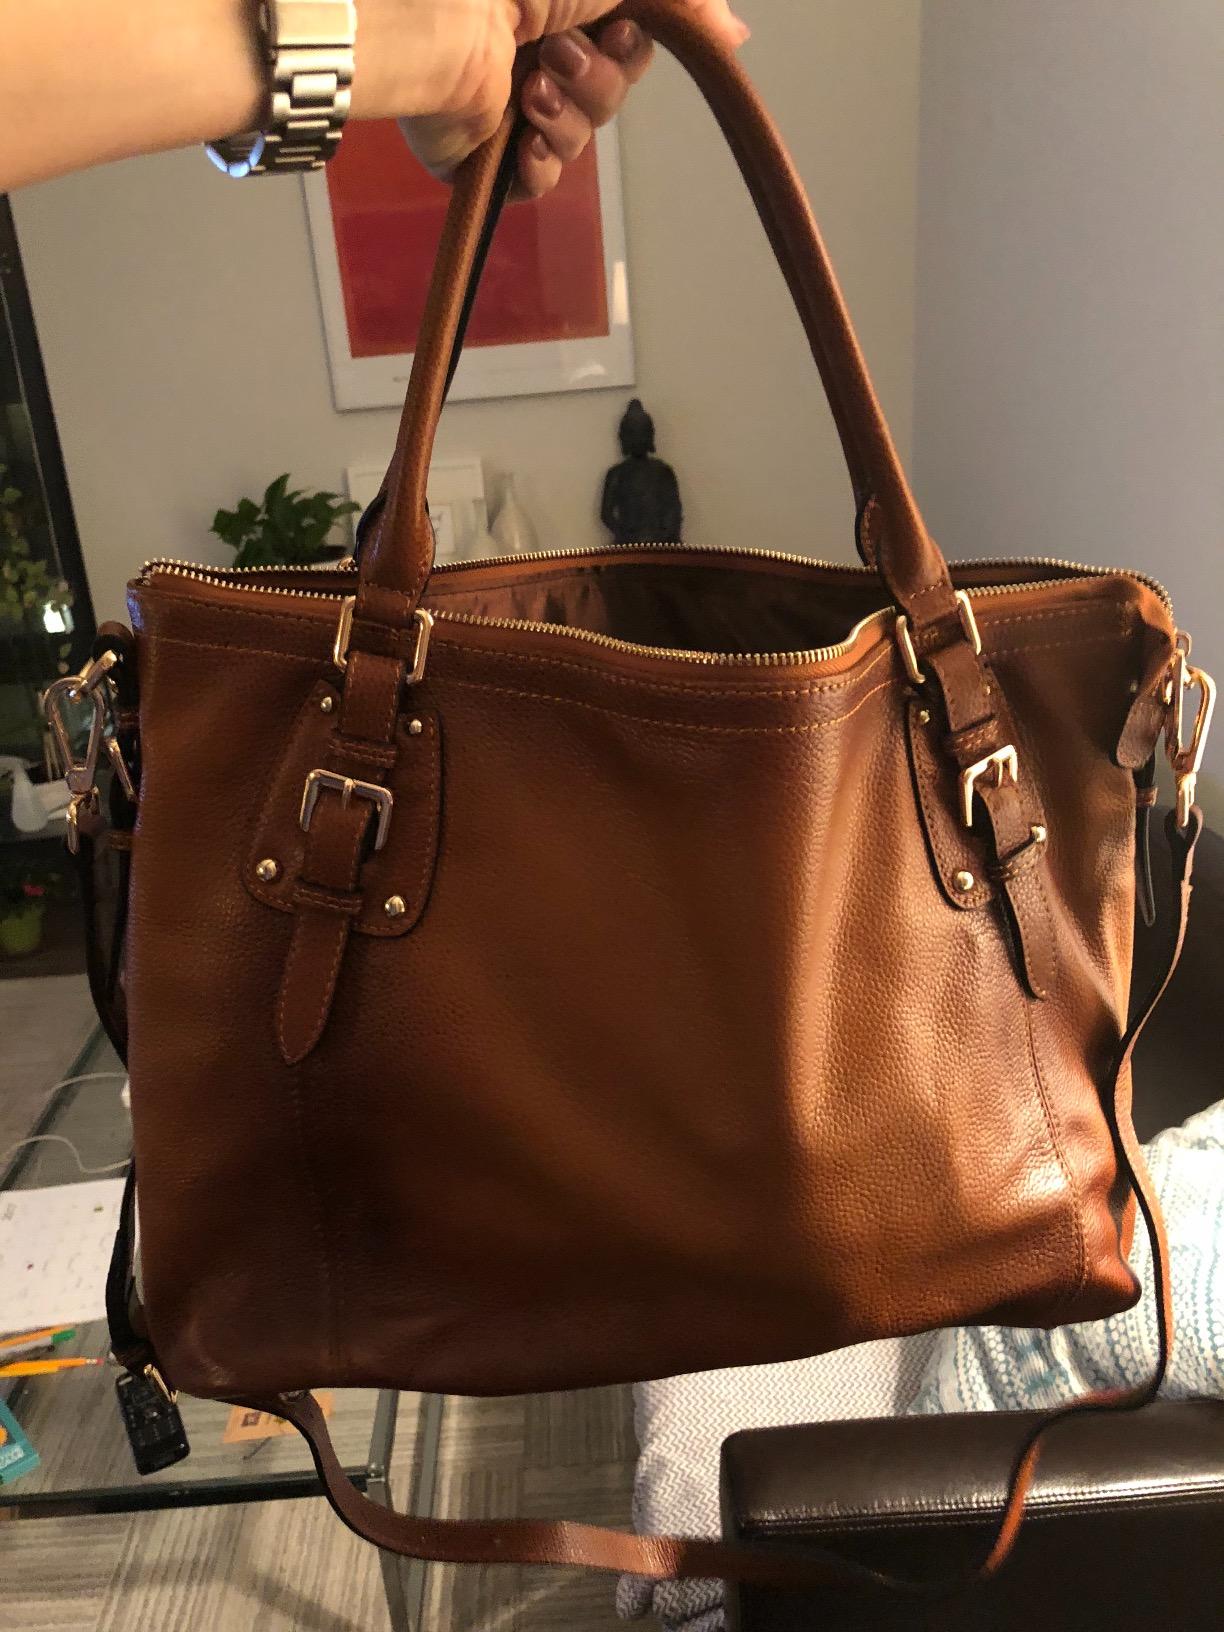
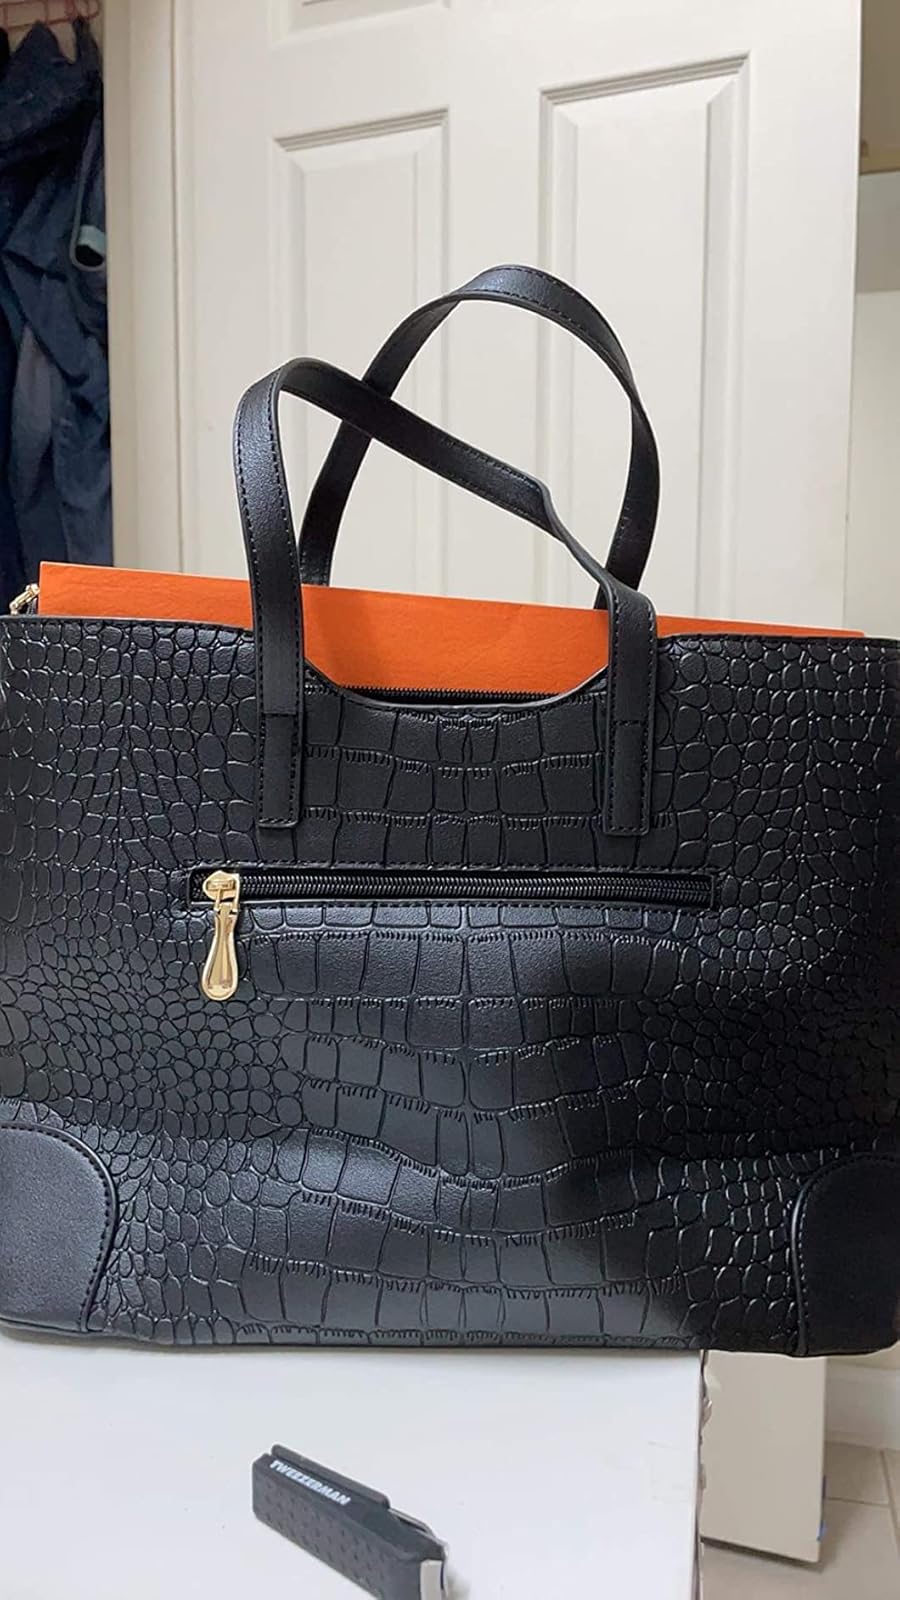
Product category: accessories_handbag
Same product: no